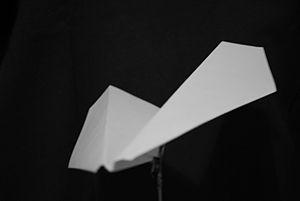
Un avion de papier est un pliage que l'on fabrique artisanalement en pliant du papier de manière qu'il puisse planer comme le ferait un planeur.